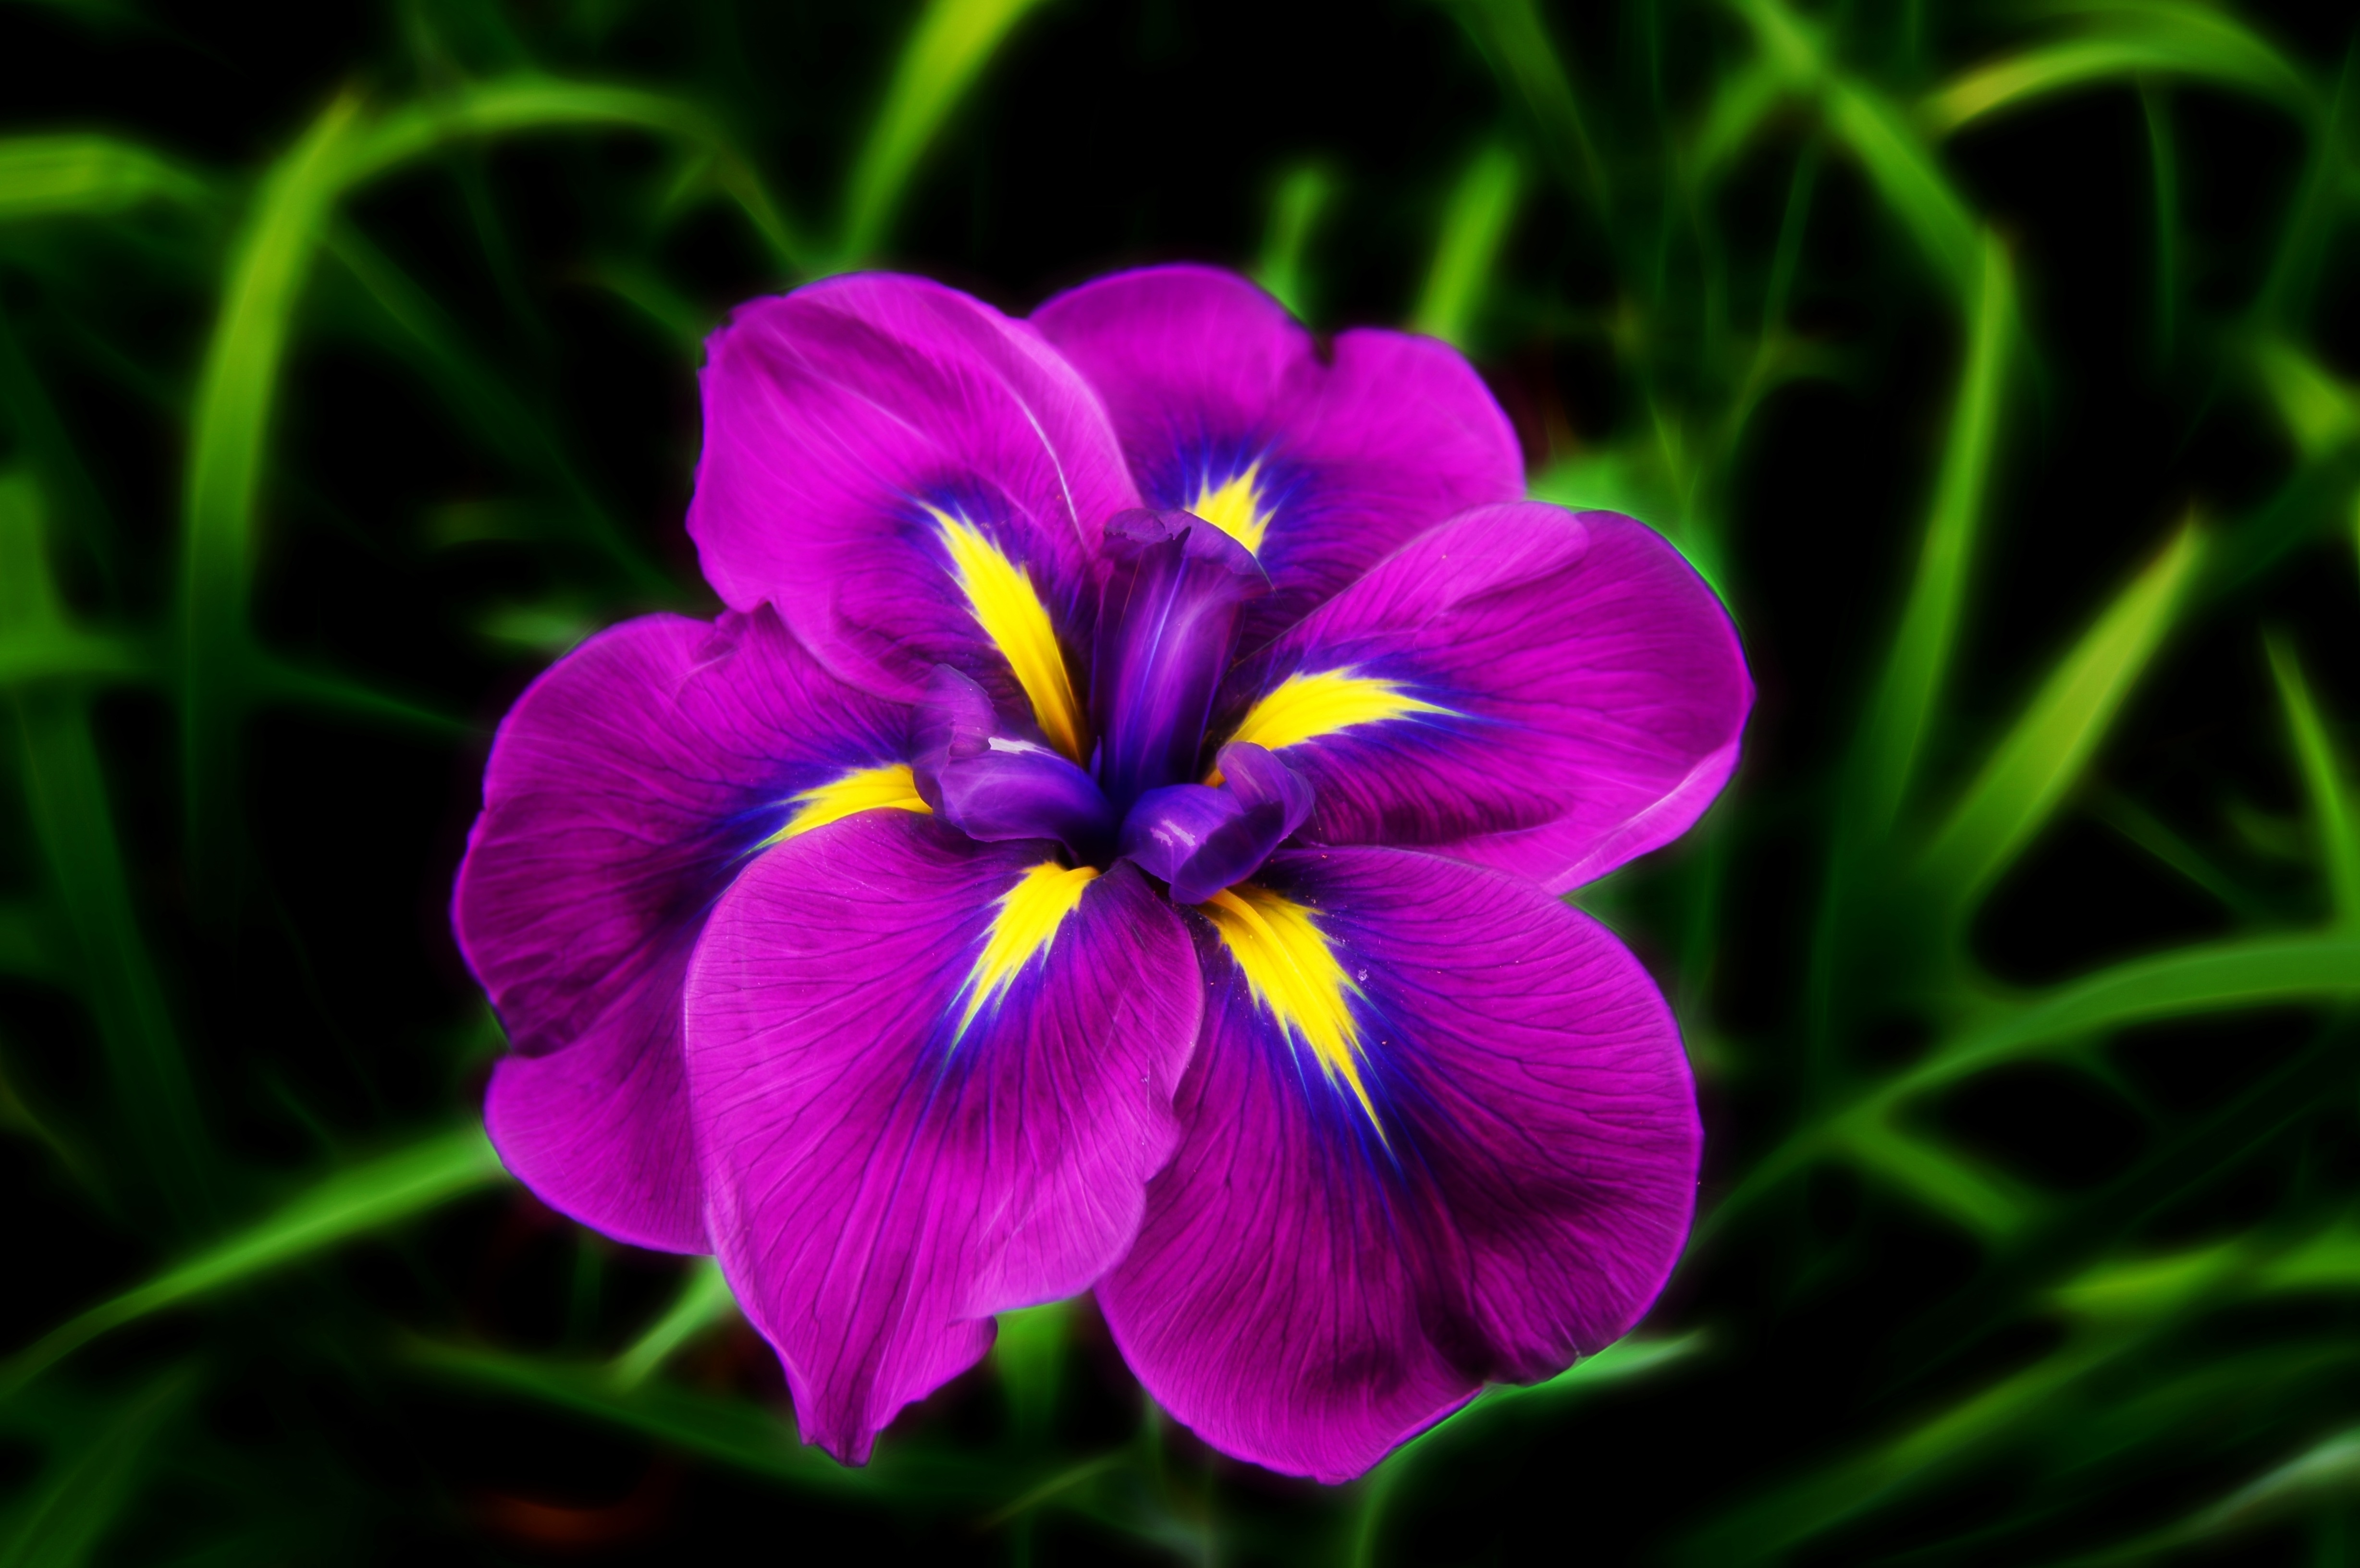
nature, blossom, plant, leaf, flower, purple, petal, bloom, summer, floral, bouquet, green, color, fresh, botany, blooming, colorful, garden, flora, freshness, wildflower, iris, eye, violet, bright, macro photography, flowering plant, plant stem, land plant, violet family